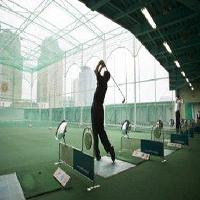
Weather: cloudy or overcast